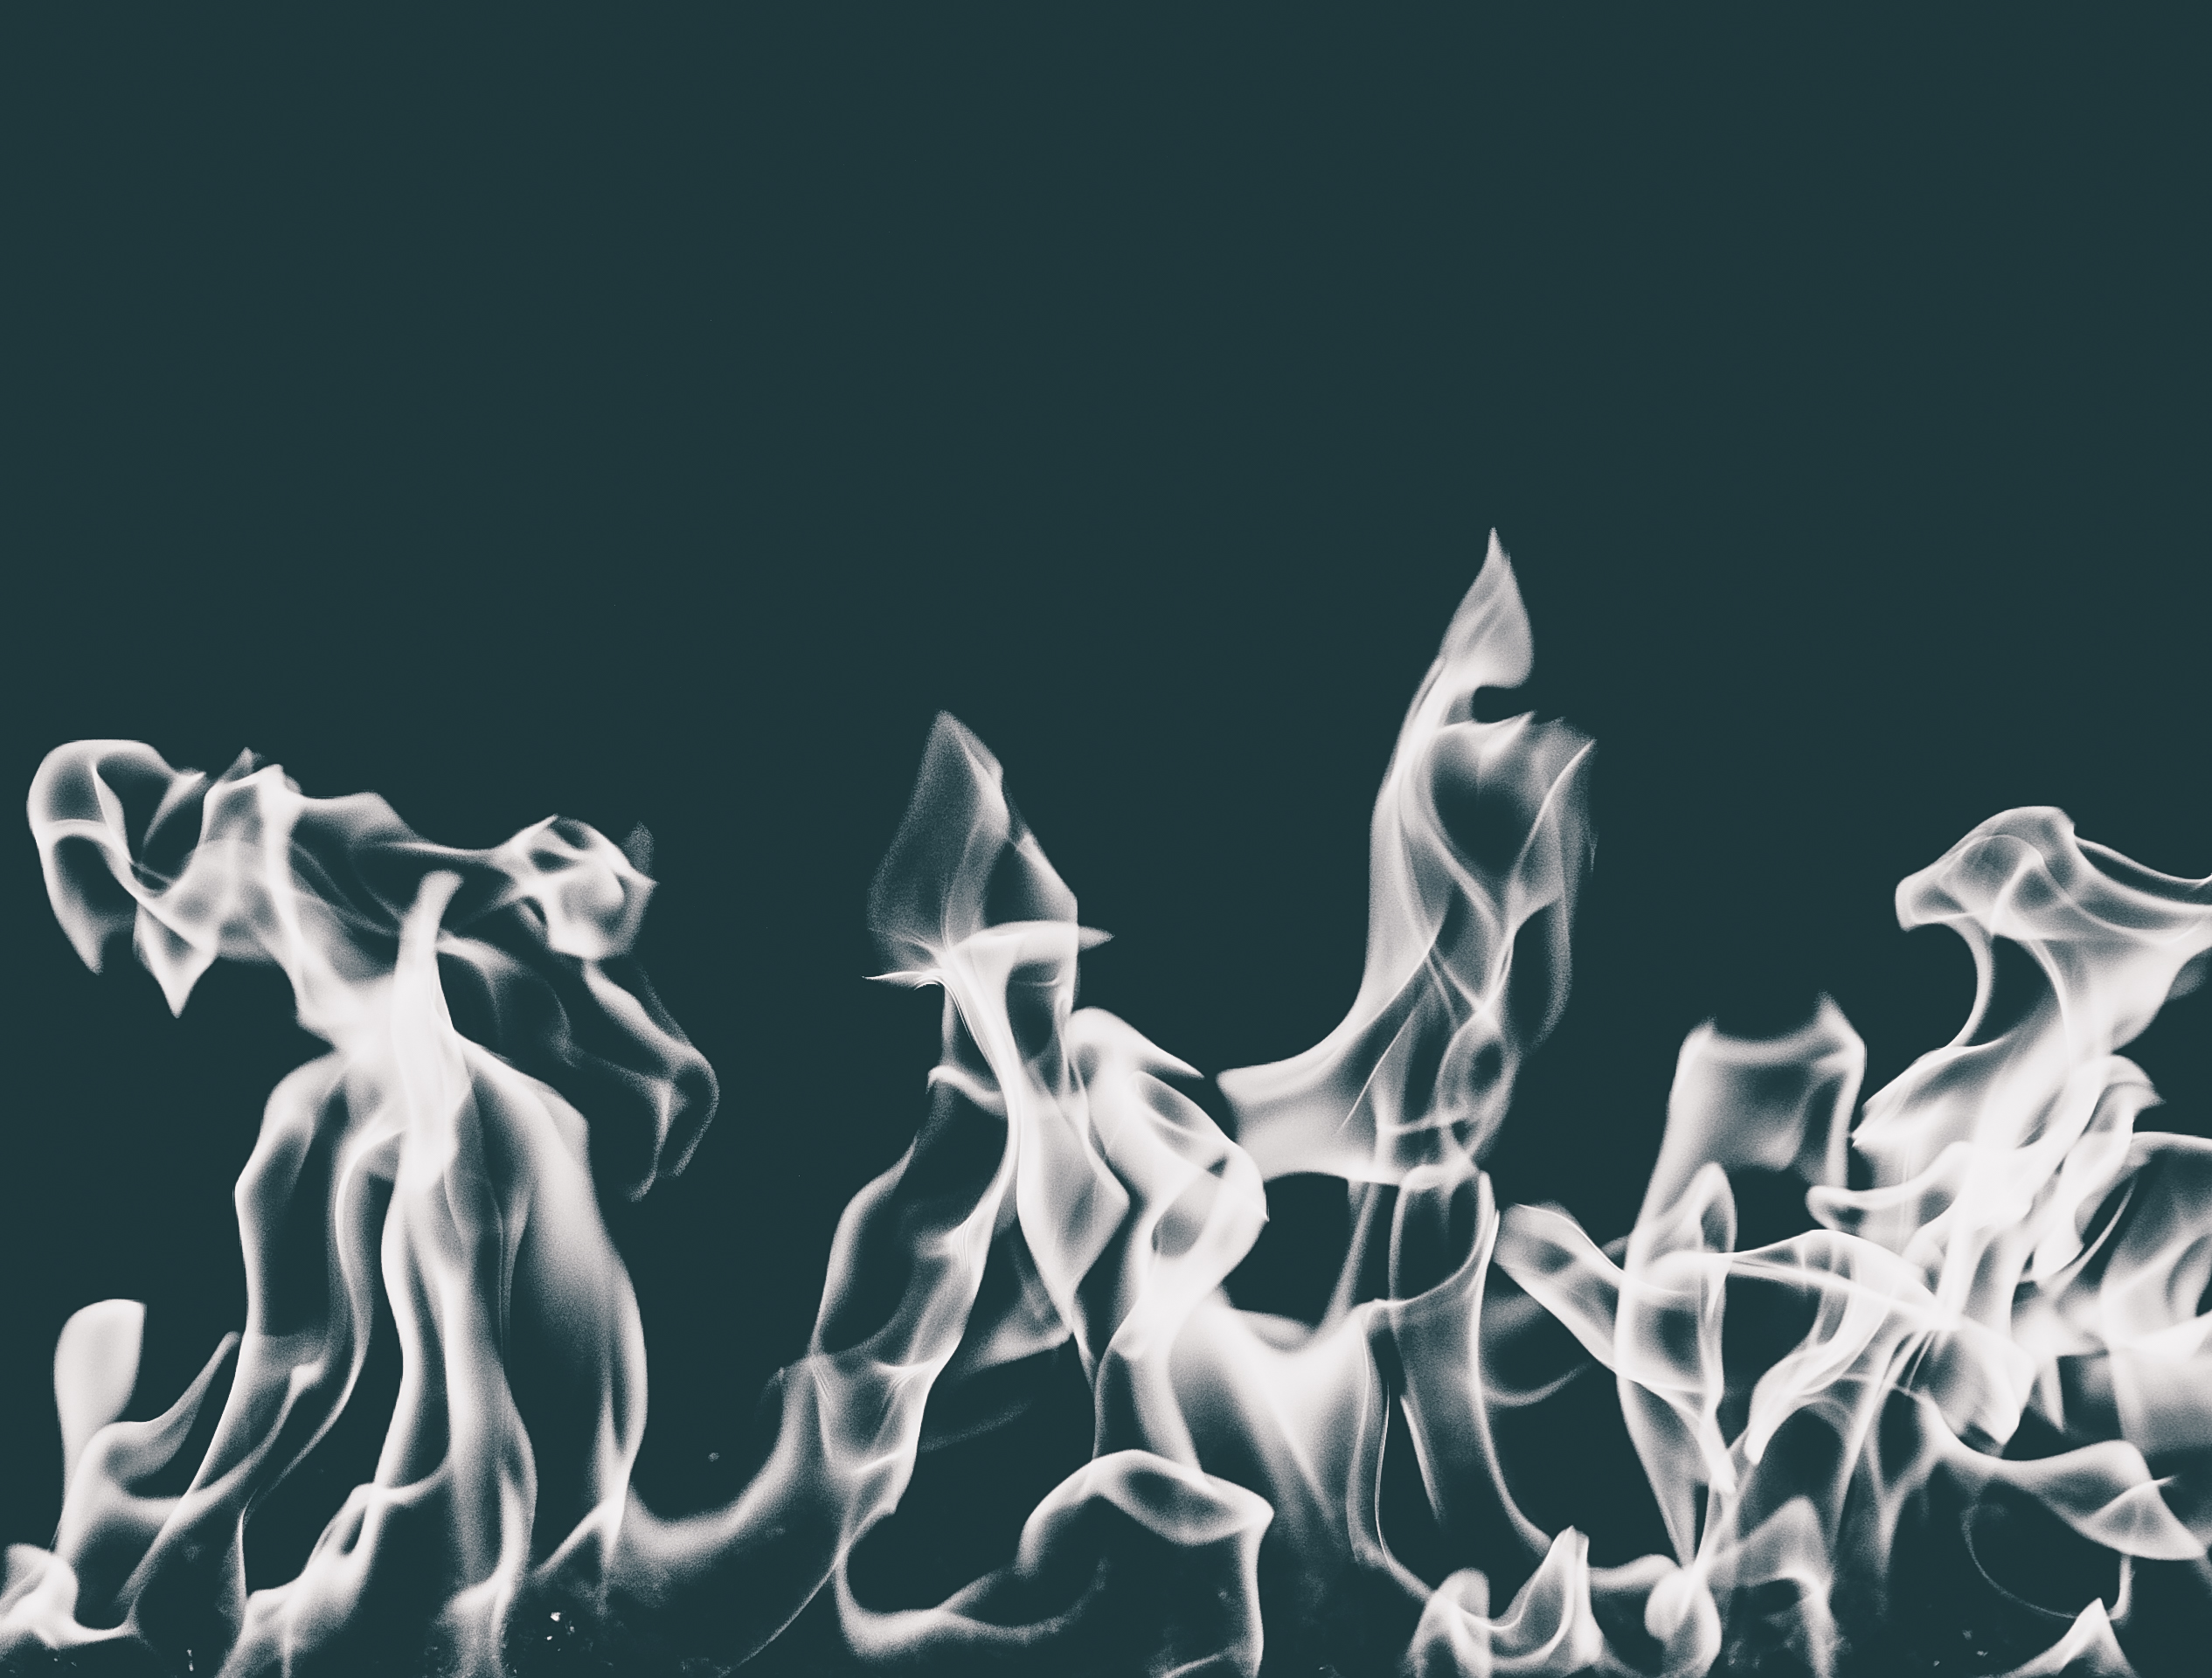
black and white, dark, monochrome, font, art, illustration, flames, monochrome photography, computer wallpaper